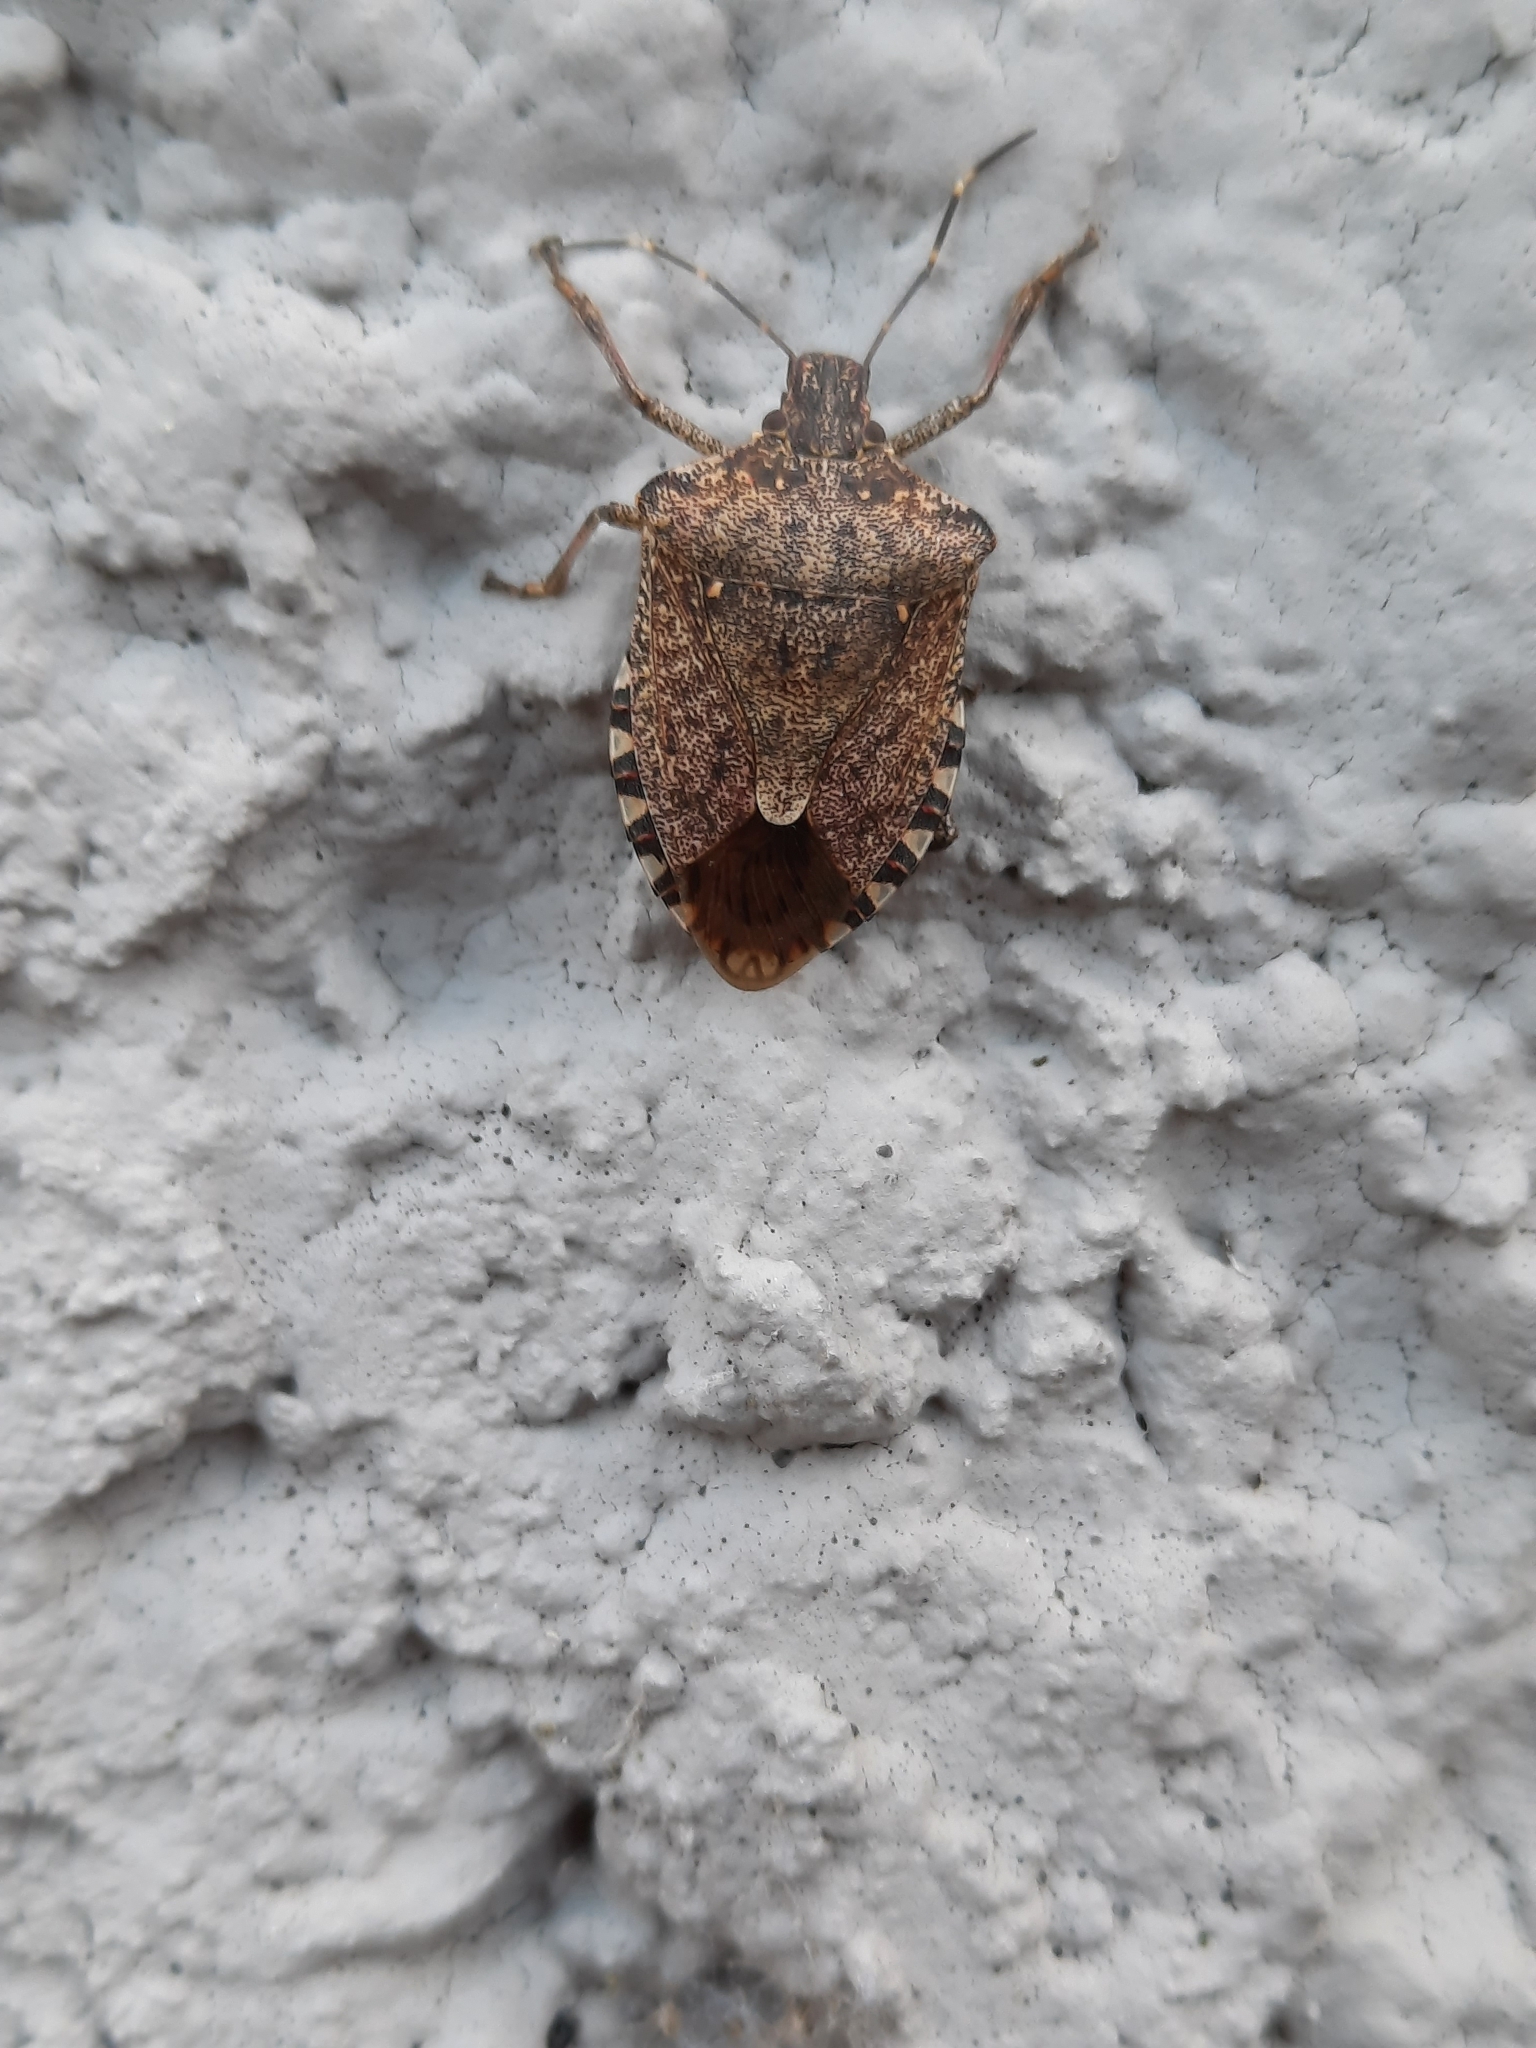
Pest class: stink_bug